Kimee Balmilero

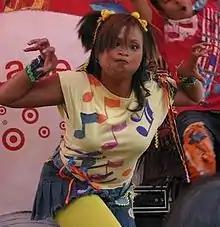
Balmilero performs at a Hi-5 concert.

Balmilero left Hawaii at 17 and joined the second national touring company of "Miss Saigon". After touring for almost three years she moved to San Francisco to study at Studio A.C.T. for six months. Balmilero then moved to New York City and was part of the Original Broadway Cast of "Mamma Mia!"